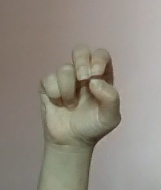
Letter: gaaf